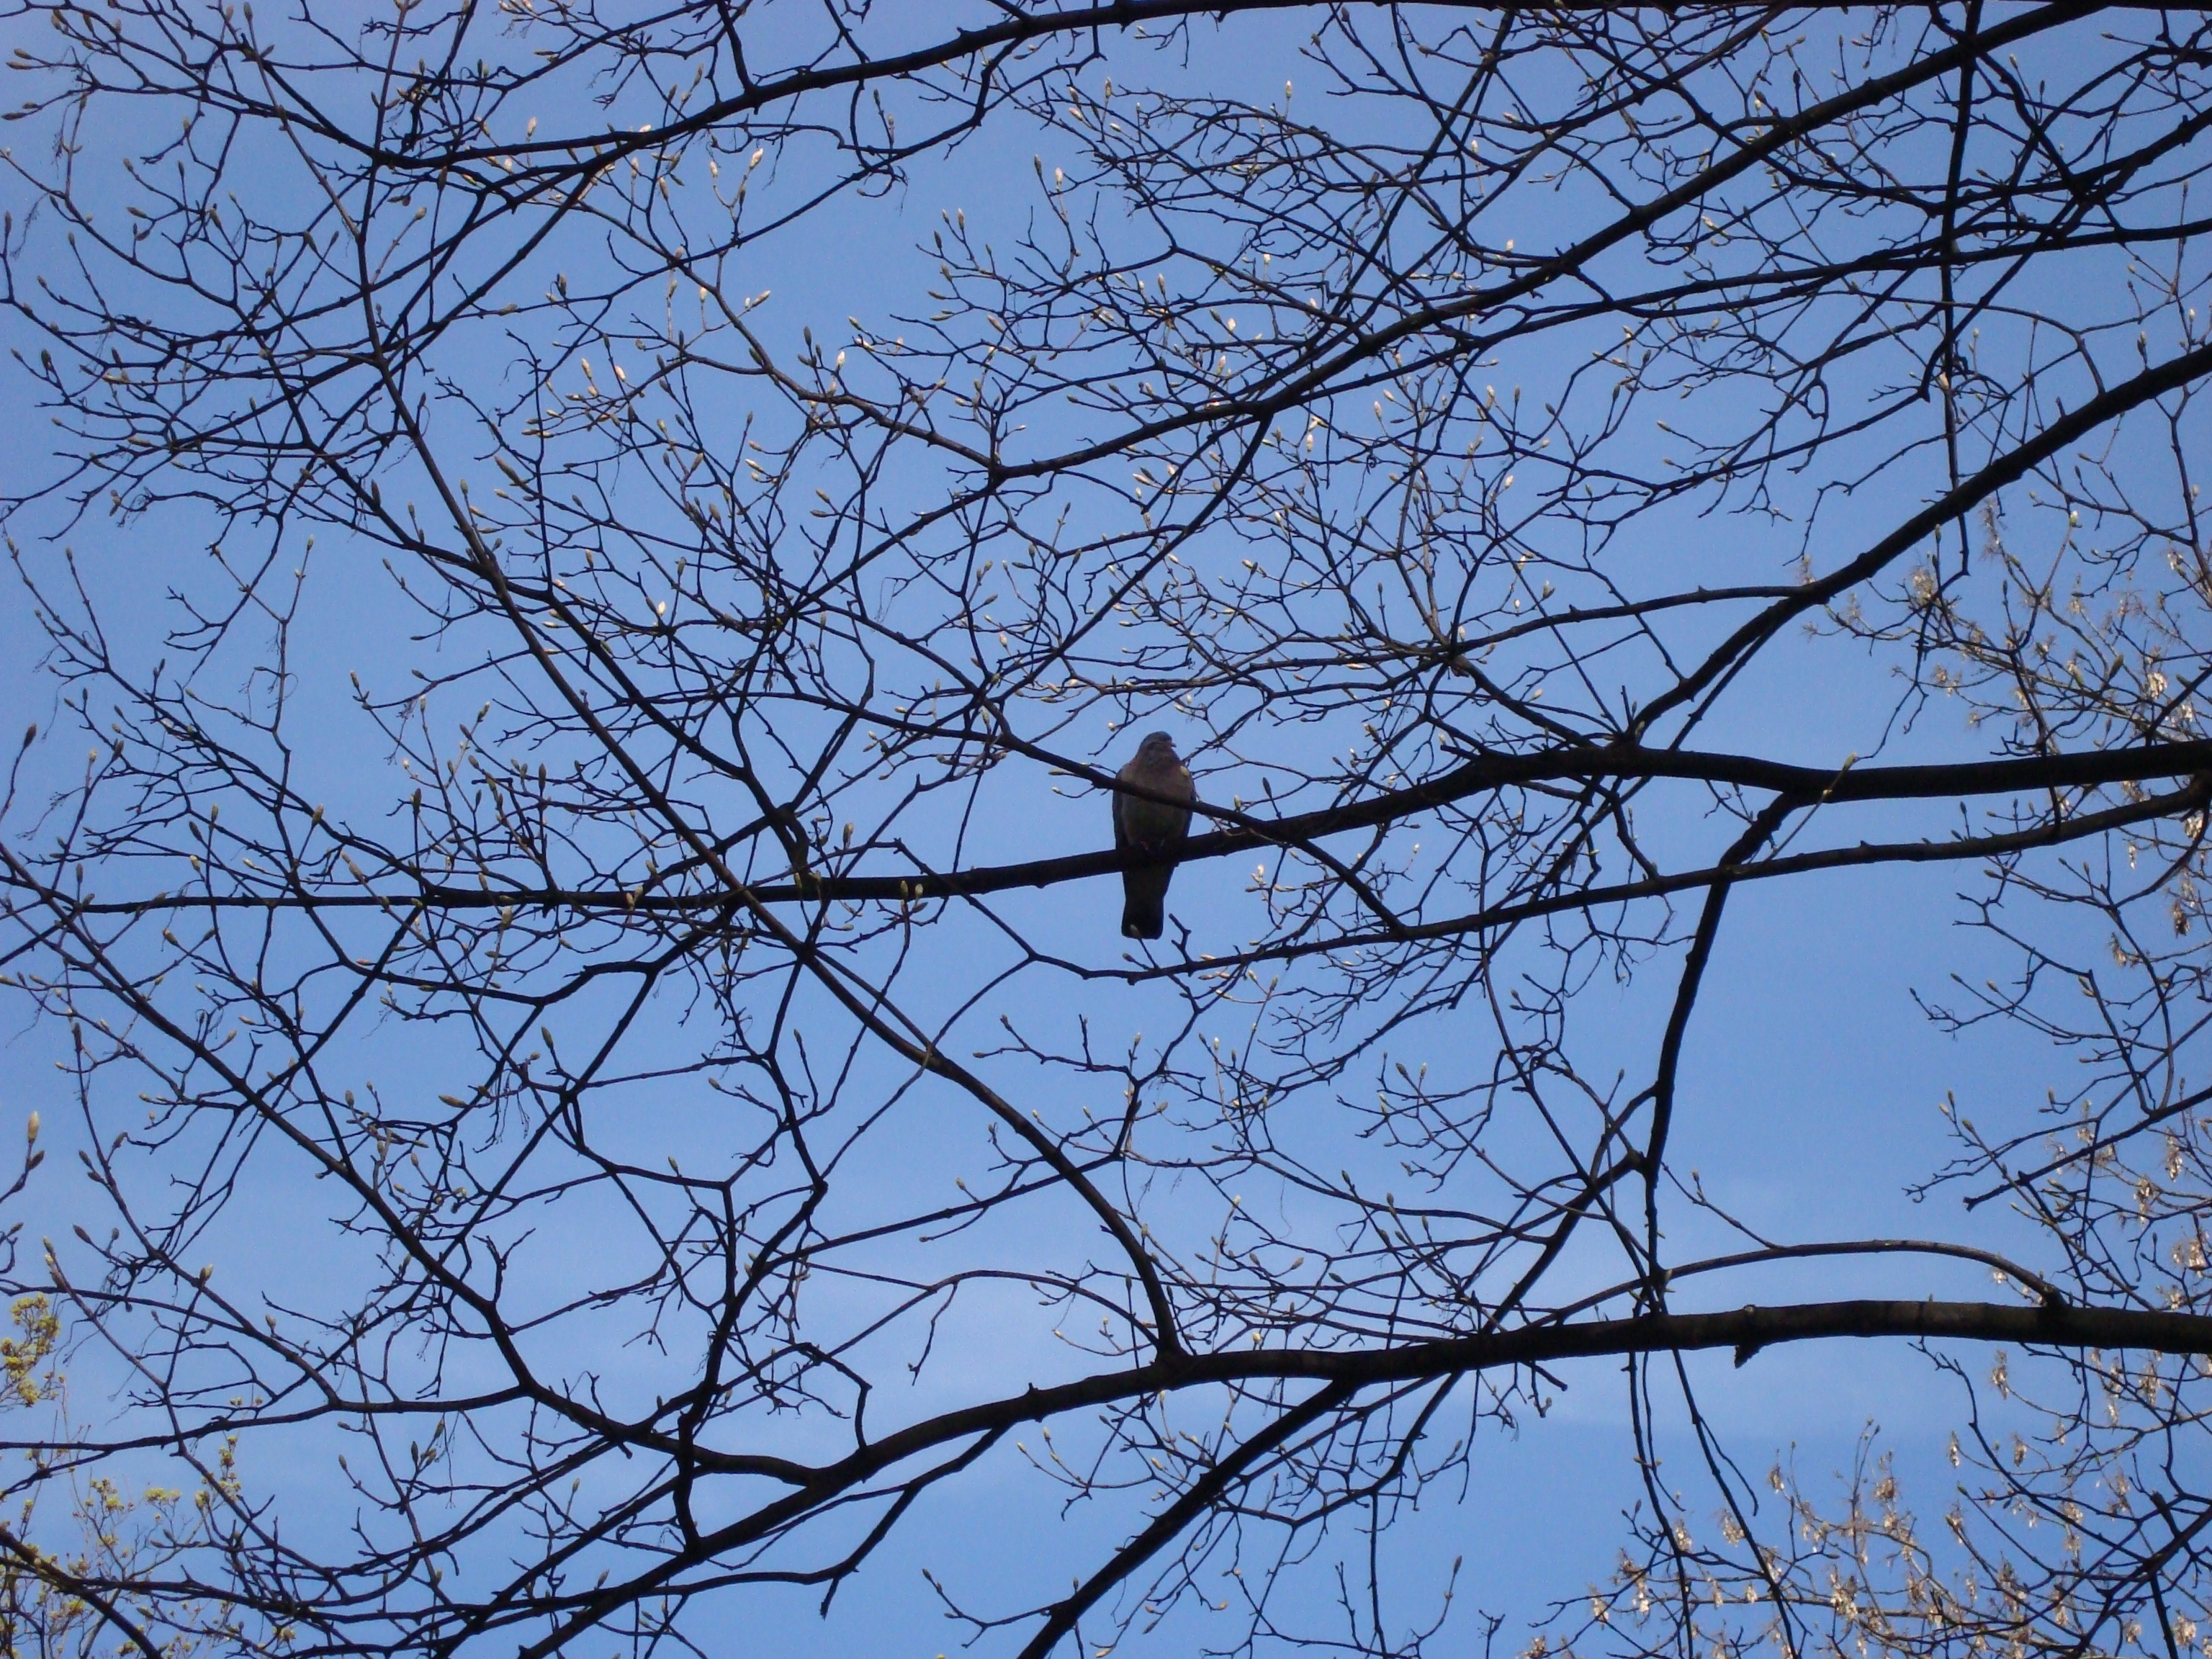
tree, nature, branch, bird, plant, sky, leaf, flower, line, canopy, park, twig, popular, lublin, woody plant, outdoor structure